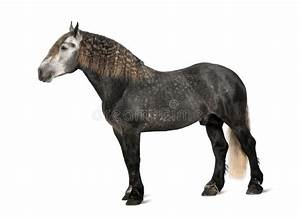
Label: cavallo